Martinique

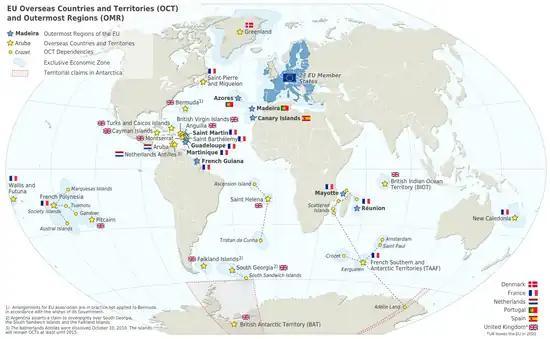
The special territories of the European Union

Under governor of the Antilles Charles de Courbon, comte de Blénac, Martinique served as a home port for French pirates, including Captain Crapeau, Étienne de Montauban, and Mathurin Desmarestz. In later years, pirate Bartholomew Roberts styled his jolly roger as a black flag depicting a pirate standing on two skulls labeled "ABH" and "AMH" for "A Barbadian's Head" and "A Martinican's Head" after governors of those two islands sent warships to capture Roberts.